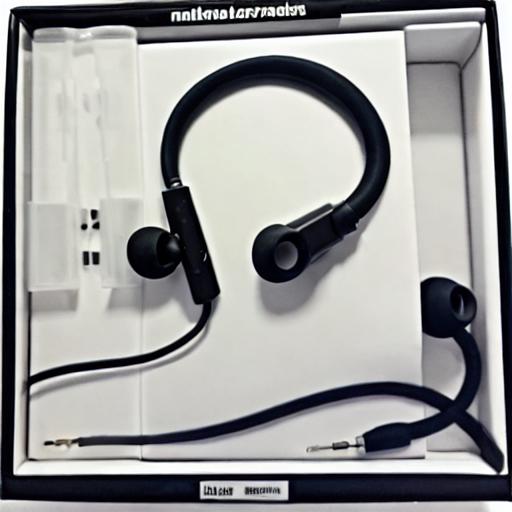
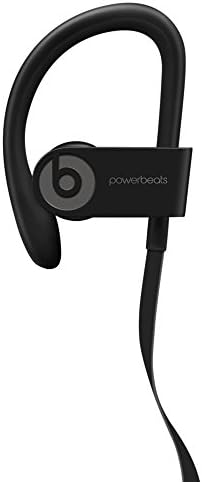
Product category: headphones
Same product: no